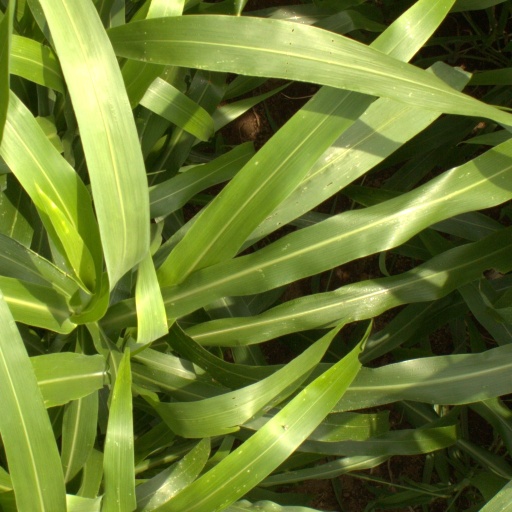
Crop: sorghum